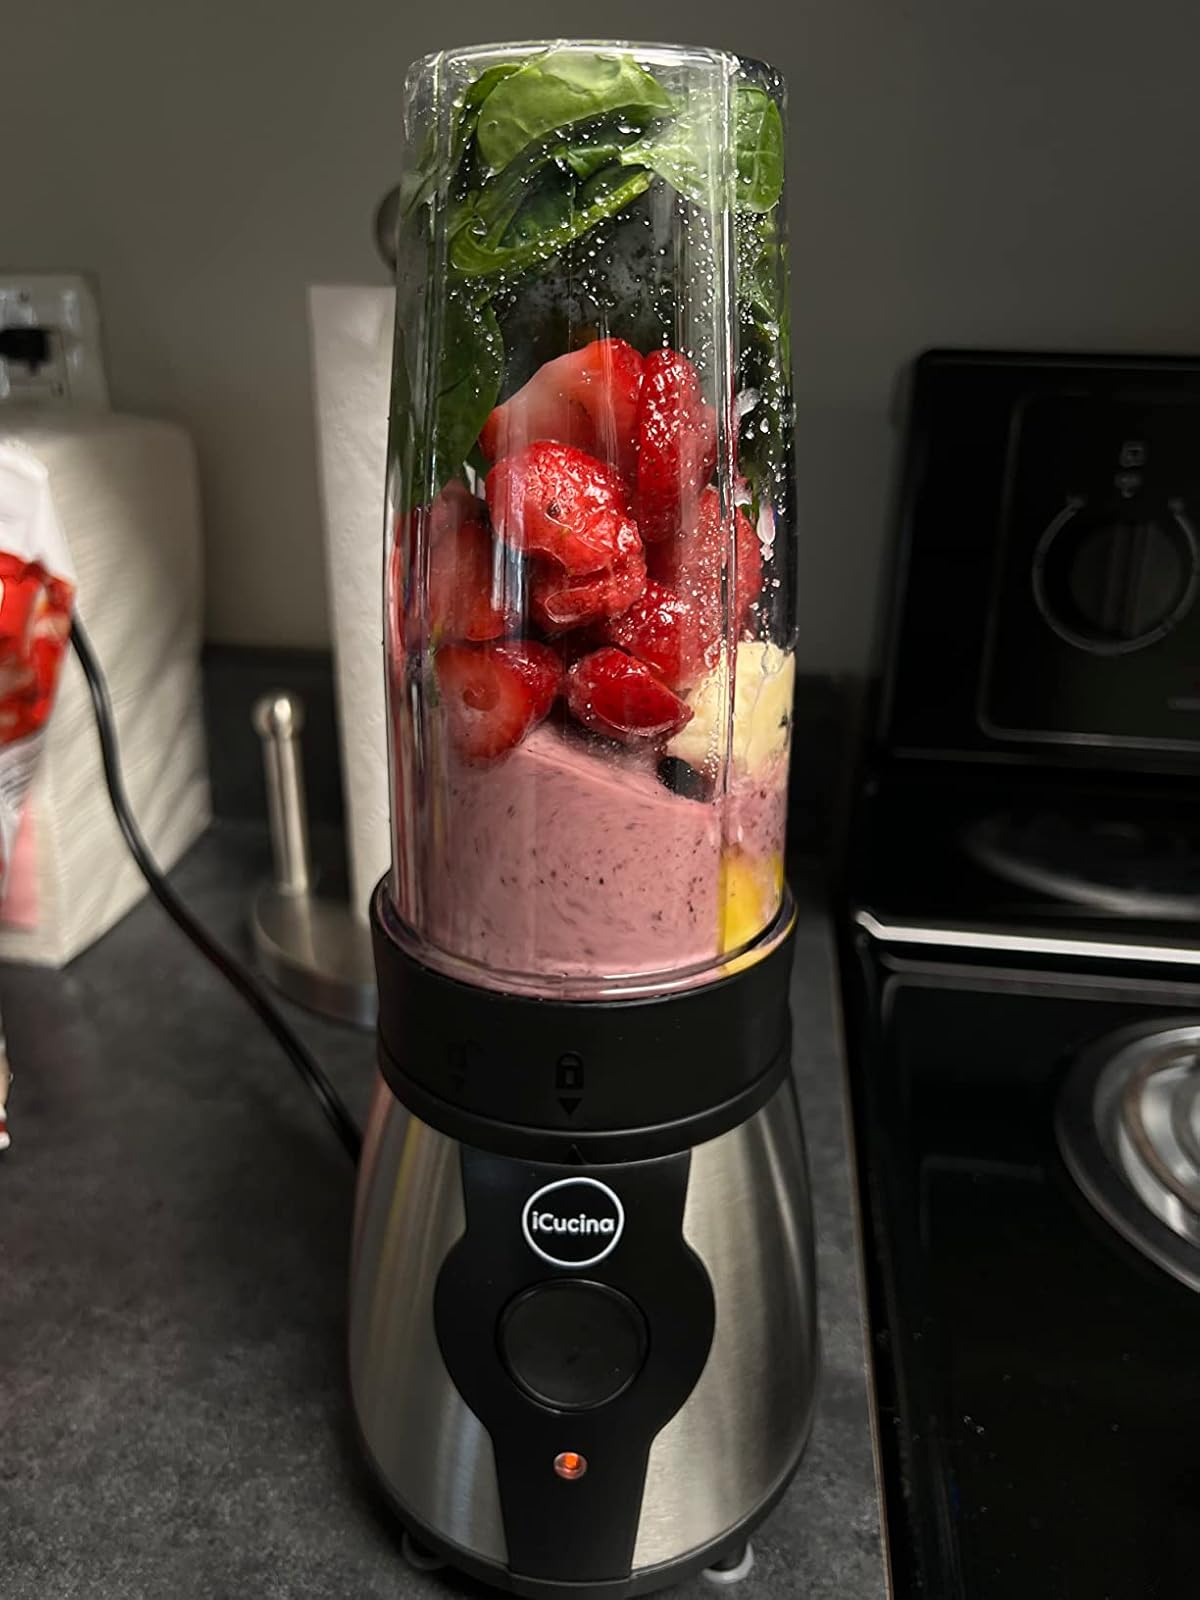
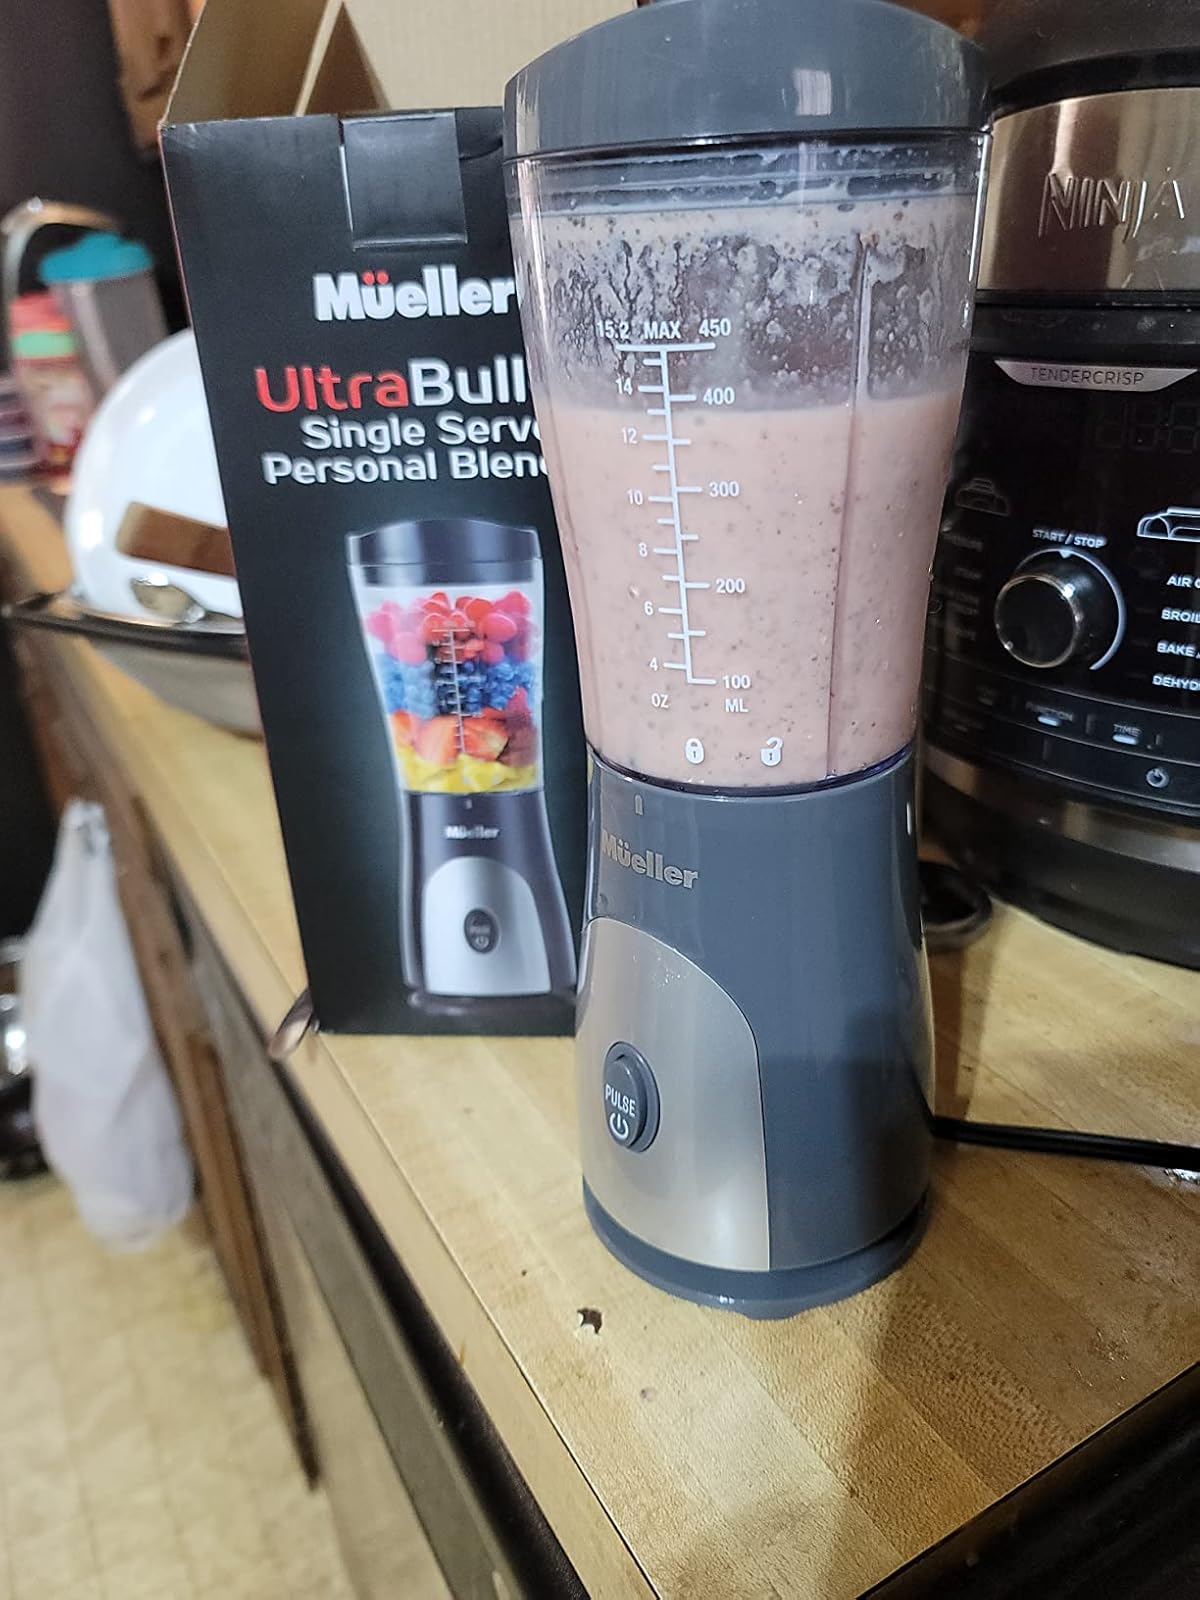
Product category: items_blender
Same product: no